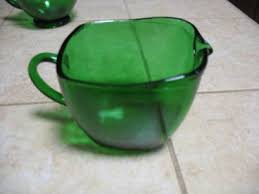
Waste category: glass